The Shed (arts center)

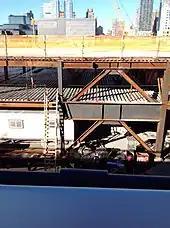
The platform supporting the Shed under construction in September 2014

As part of the Hudson Yards rezoning plan, the city preserved a parcel of city-owned land on West 30th Street between 10th and 11th Avenues, adjacent to The High Line, for future cultural use. Dan Doctoroff, then the Deputy Mayor for Economic Development and Rebuilding, spearheaded the effort to determine what should go there. Working closely with then Department of Cultural Affairs Commissioner Kate Levin, they determined the space "should be a highly flexible one that could cater to the growing desire of many artists to break out of their silos and blend disciplines". The City issued a Request for Proposals for this new cultural facility in 2008 at the height of the recession.